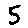
Label: 5